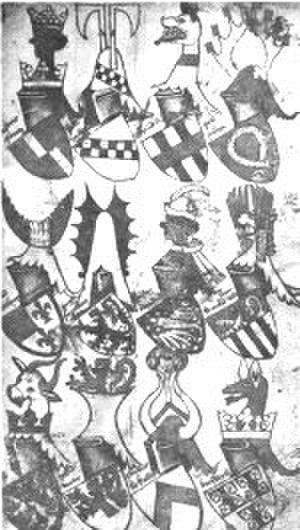
L'armorial Bellenville ou armorial Beaulaincourt, est un recueil d'armoiries médiévales compilé vers la fin du XIVᵉ siècle.